Volcanism

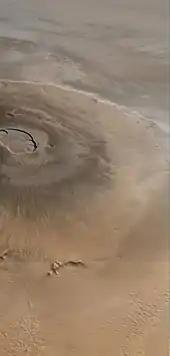
Olympus Mons (Latin, "Mount Olympus"), located on the planet Mars, is the tallest known mountain in the Solar System.

One mechanism for explosive cryovolcanism is cryomagma making contact with clathrate hydrates. Clathrate hydrates, if exposed to warm temperatures, readily decompose. A 1982 article pointed out the possibility that the production of pressurised gas upon destabilisation of clathrate hydrates making contact with warm rising magma could produce an explosion that breaks through the surface, resulting in explosive cryovolcanism.